Eusèbe Jaojoby

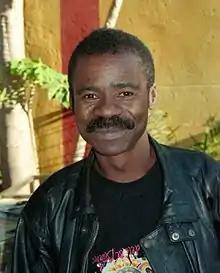
Jaojoby outside Le Bus nightclub in Antananarivo, 1999

Eusèbe Jaojoby (born 29 July 1955), commonly known by his surname Jaojoby , is a Malagasy composer and singer of "salegy", a musical style of northwestern Madagascar. Critics consider him to be one of the originators of the modern salegy style that emerged in the 1970s, and credit him with transforming the genre from an obscure regional musical tradition into one of national and international popularity. Jaojoby also contributed to the creation of two salegy subgenres, "malessa" and "baoenjy". Jaojoby has been called the most popular singer in Madagascar and the Indian Ocean islands, and is widely referred to as the "King of Salegy". His success has earned him such honors as Artist of the Year in Madagascar for two consecutive years (1998–1999) and the role of Goodwill Ambassador for the United Nations Population Fund in 1999.